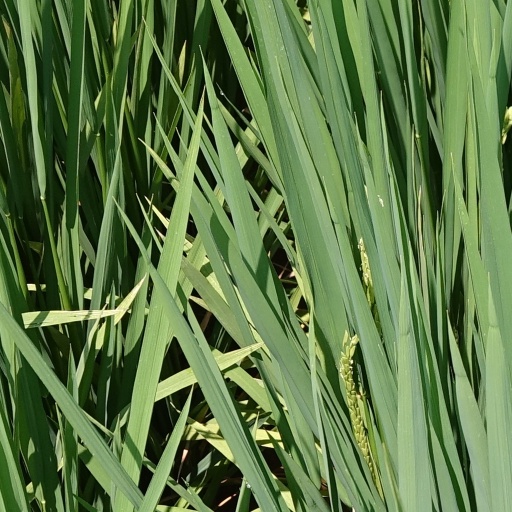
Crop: rice